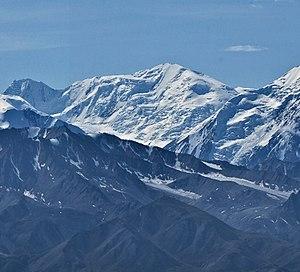
Le mont Silverthrone est un sommet du borough de Denali, dans l'État américain de l'Alaska. Il culmine à 4 017 mètres d'altitude dans la chaîne d'Alaska. Il est protégé au sein des parc national et réserve de Denali ainsi que de la Denali Wilderness.